Noble titles in Poland

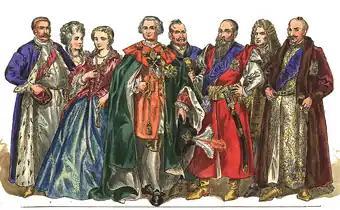
Attire of Polish magnates, 1697-1795

The hierarchy of noble titles in Poland was relatively uncommon throughout most of its history. Polish nobility "szlachta" enjoyed the principle of political equality of all its members. For this reason the idea of introducing the noble / aristocratic titles was strongly opposed, with a number of exceptions.